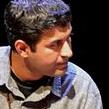
Age: 33